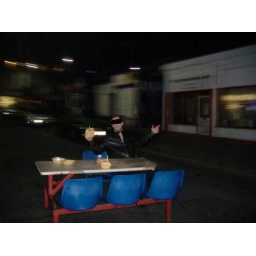
Stealing tables and chairs and putting them in the middle of the road.....pissheads